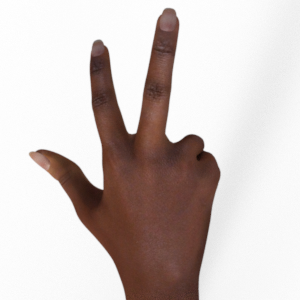
Label: scissors